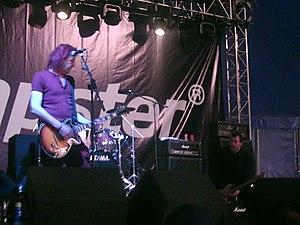
The Saints est un groupe de punk rock et de rock australien, originaire de Brisbane, dans le Queensland.
Le punk rock est un genre musical dérivé du rock, apparu au milieu des années 1970 et associé au mouvement punk de cette même époque. Précédé par une variété de musique protopunk des années 1960 et du début des années 1970, le punk rock se développe surtout entre 1974 et 1976 aux États-Unis, au Royaume-Uni et en Australie. Des groupes comme les Ramones, les Sex Pistols, et The Saints sont reconnus comme les pionniers d'un nouveau mouvement musical.